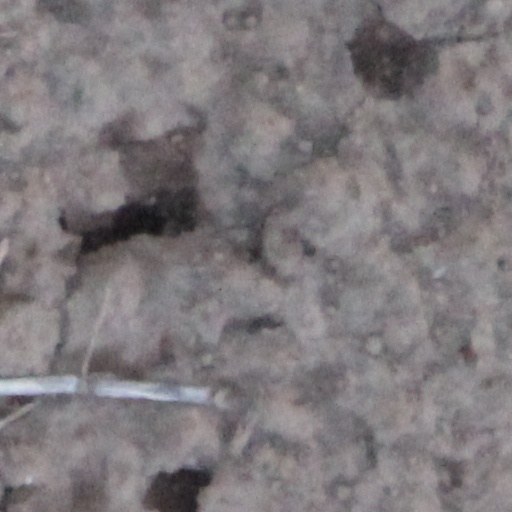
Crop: wheat